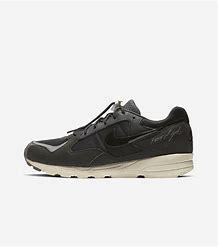
Brand: Nike
Model: Air Skylon Ii